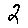
Label: 2